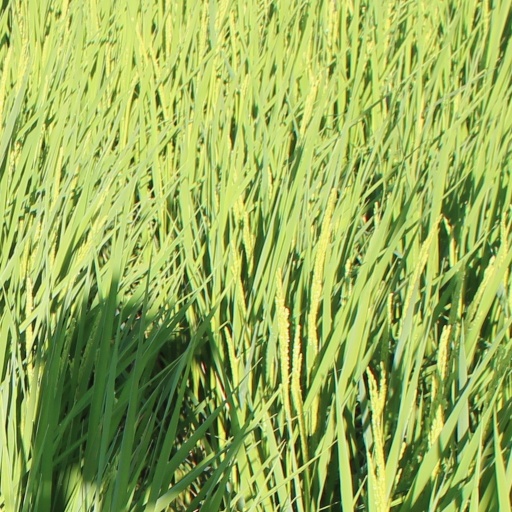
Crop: rice